Dutch Golden Age painting

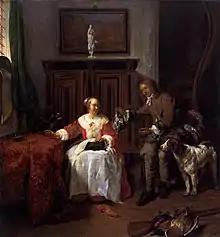
Gabriel Metsu, "The Hunter's Gift", , a study in marital relations, with a visual pun.

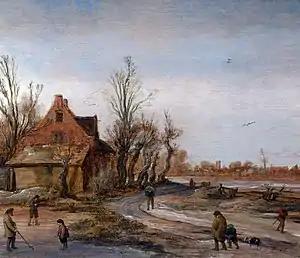
Esaias van de Velde, "Winter Landscape" (1623)

Scientists often posed with instruments and objects of their study around them. Physicians sometimes posed together around a cadaver, a so-called 'Anatomical Lesson', the most famous one being Rembrandt's "Anatomy Lesson of Dr. Nicolaes Tulp" (1632, Mauritshuis, The Hague). Boards of trustees in their "regentenstuk" portraits preferred an image of austerity and humility, posing in dark clothing (which by its refinement testified to their prominent standing in society), often seated around a table, with solemn expressions on their faces.